The Rogue's March

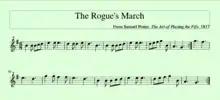
Fife version, British army, known from before 1756 (cited Grant, 2013)

The Rogue's March (also Poor Old Soldier, in some contexts Poor Old Tory or The Rogue's Tattoo) is a derisive piece of music, formerly used in the British, American and Canadian military for making an example of delinquent soldiers, typically when drumming them out of the regiment. It was also played during the punishment of sailors. Two different tunes are recorded. The better known has been traced back to a Cavalier taunt song originating in 1642.